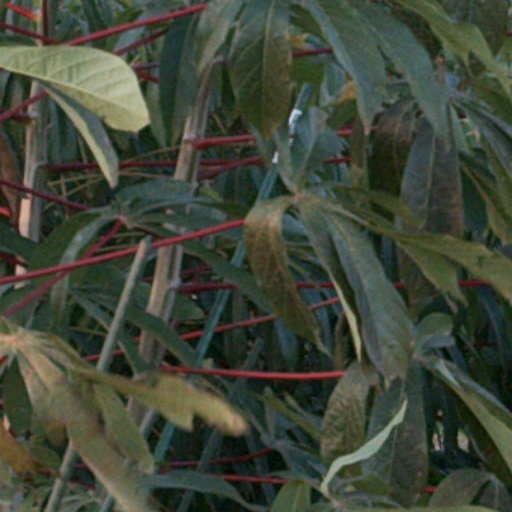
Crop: cassava